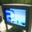
Label: television